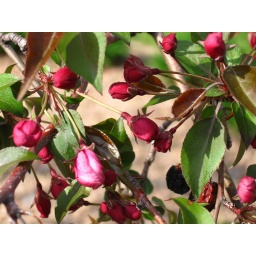
buds of a flowering crab apple tree in the front of our MN apartment building. buds of a flowering crab apple tree in the front of our MN apartment building